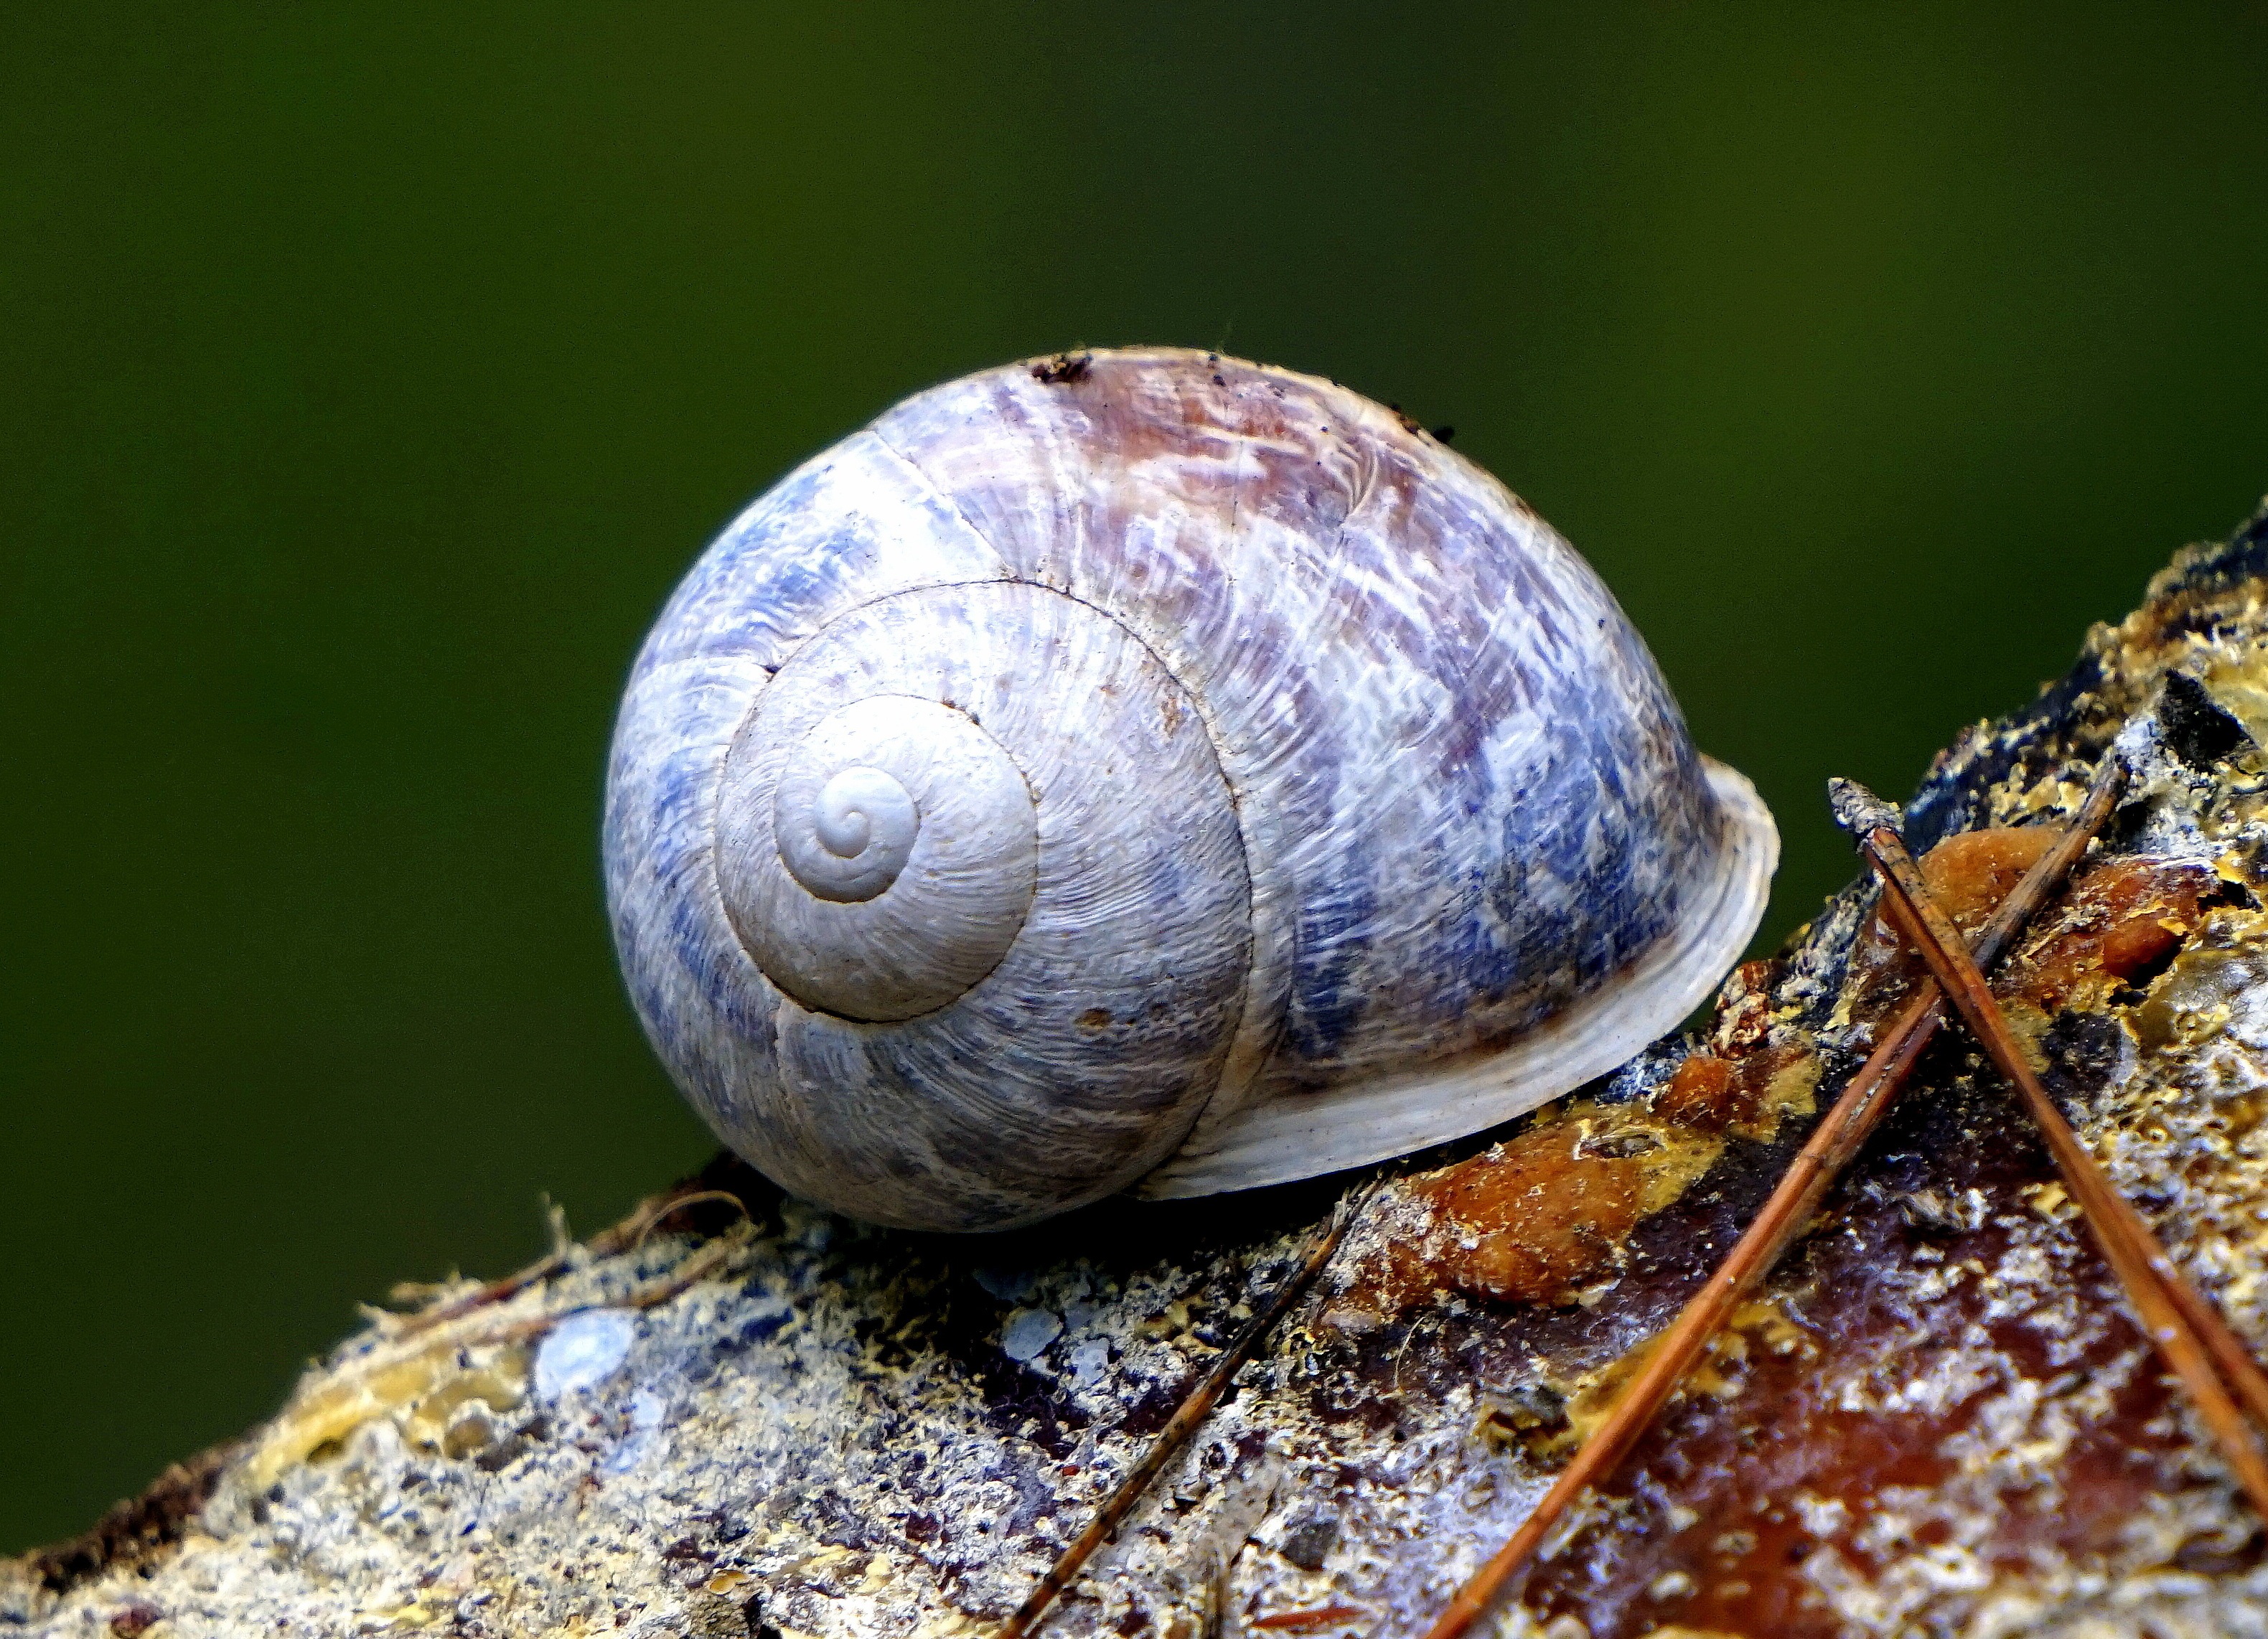
nature, photography, animal, wildlife, biology, fauna, shell, invertebrate, close up, snail, animal world, escargot, molluscs, schnecken, macro photography, animal nature, sea snail, marine biology, snails and slugs